Monster Swamp

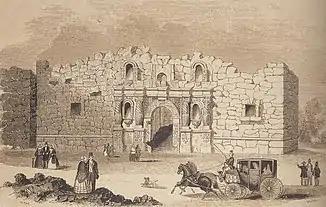
The Battle of the Alamo of the Texas Revolution was one of the inspirations for the "Battle of Wills" between Jesse and Odin.

"Monster Swamp" was directed by Craig Zisk, a first time director for "Preacher". According to Sara Goodman, the episodic title is an allusion to Annville being a monster swamp, and at the head of that monster swamp is Odin Quincannon.